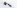
Number: 7